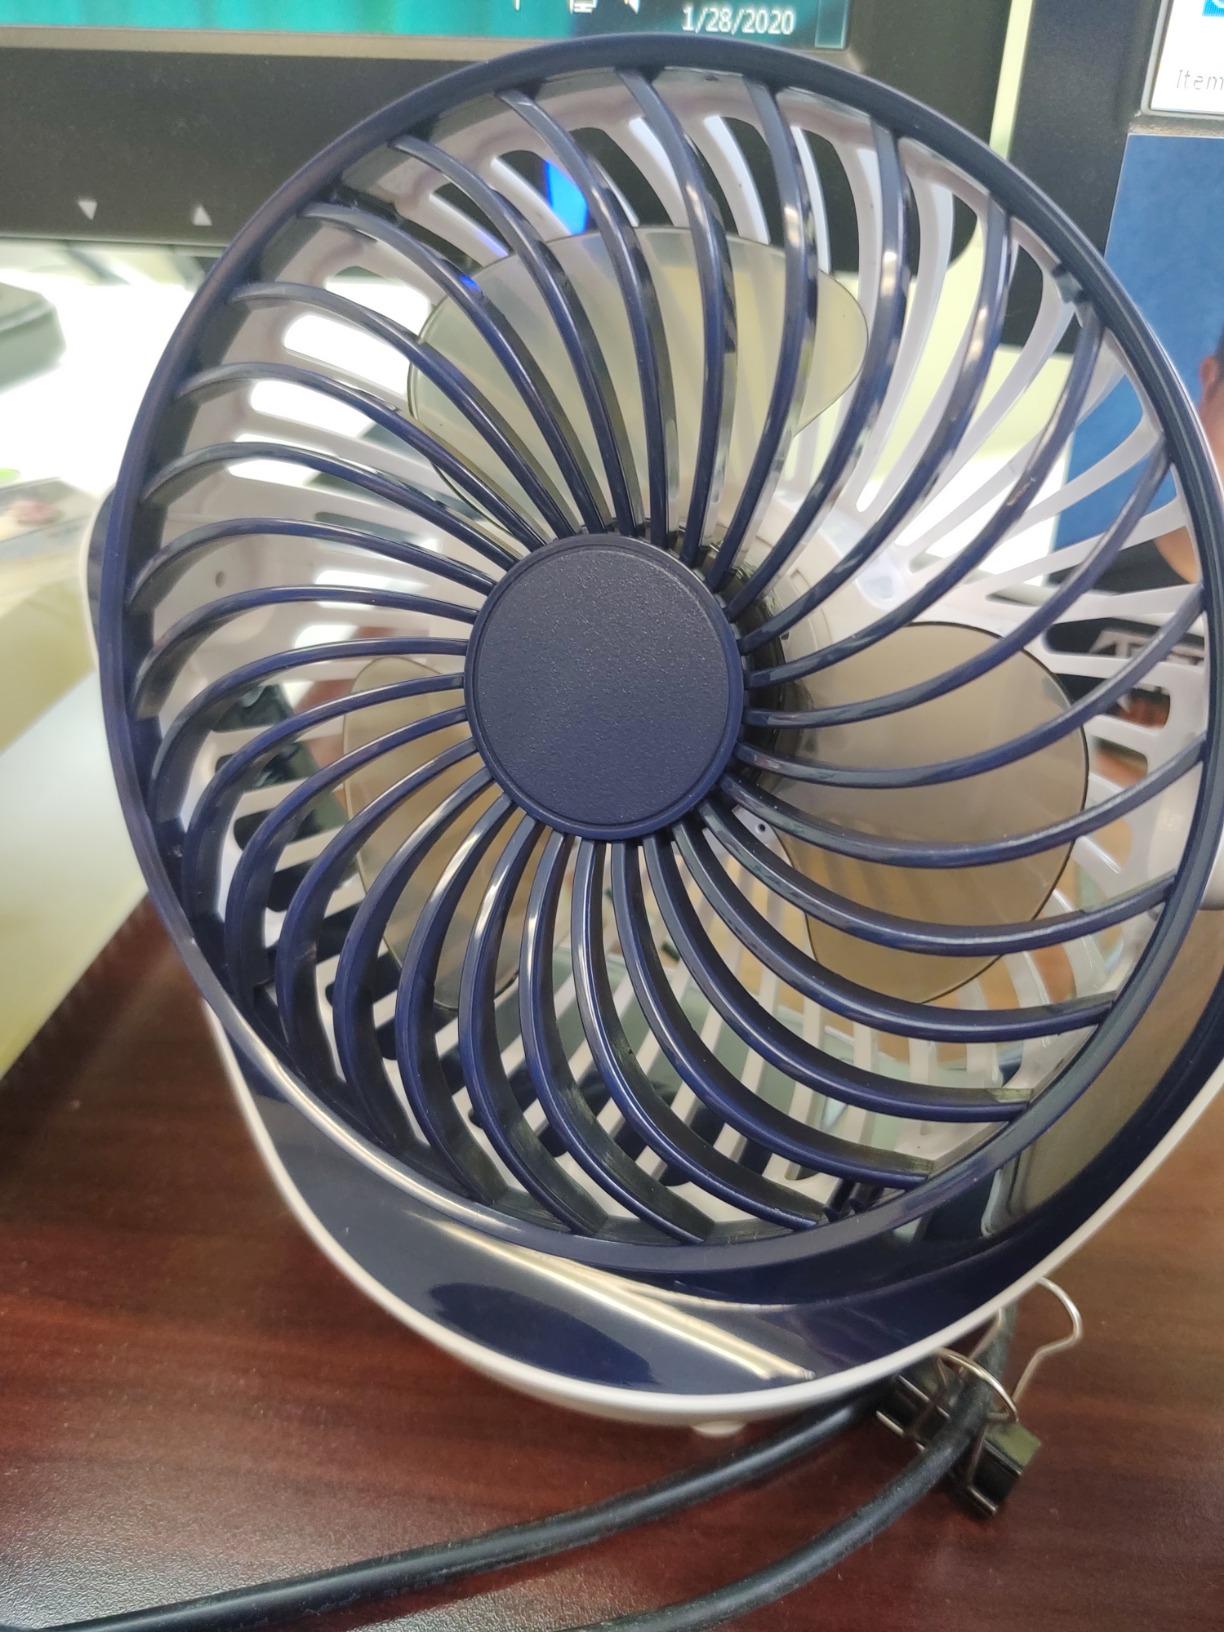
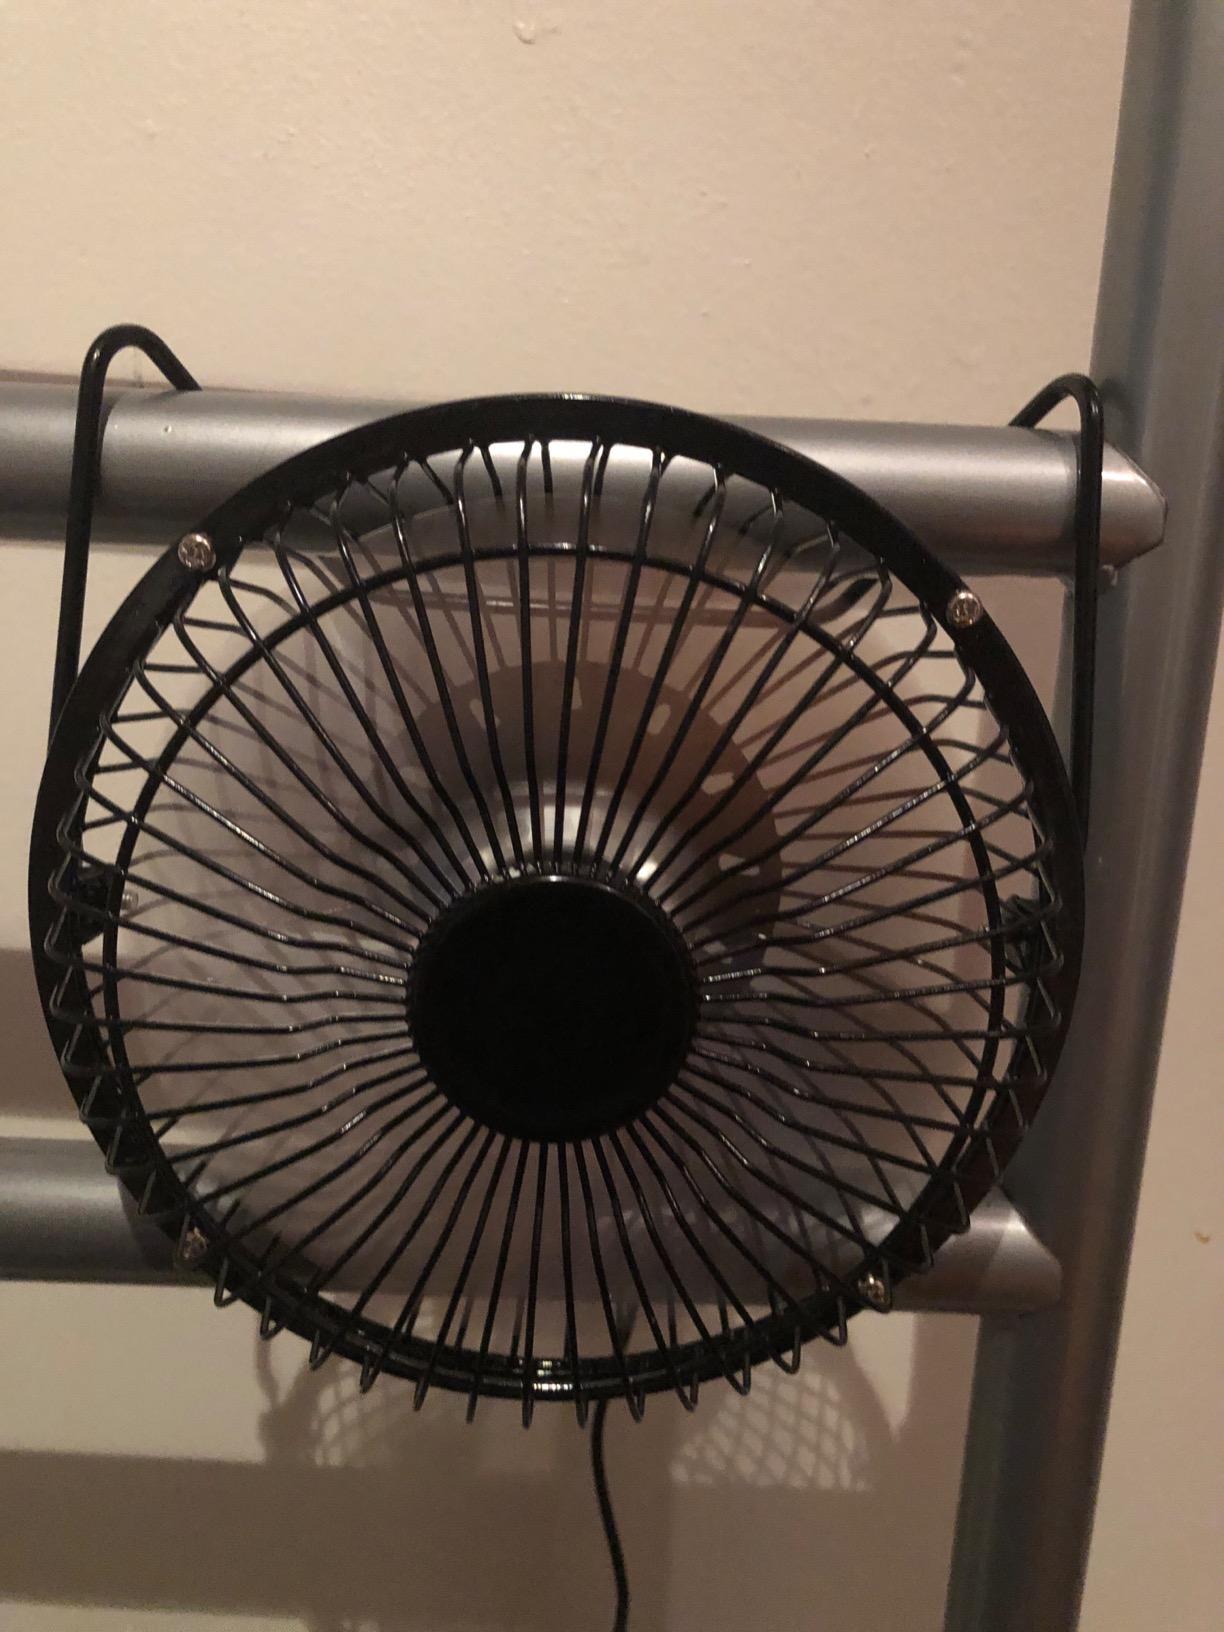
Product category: fan
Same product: no